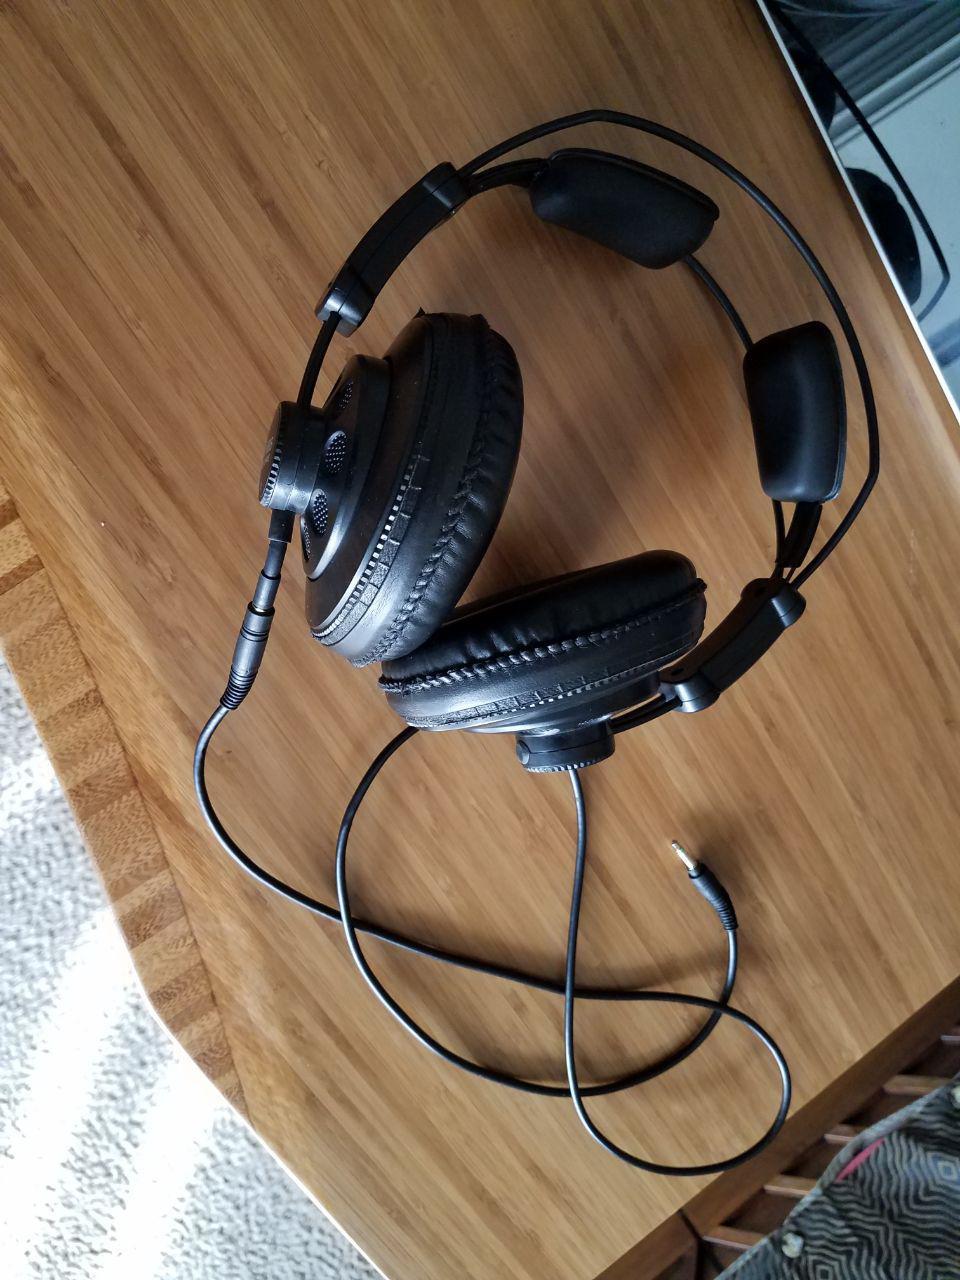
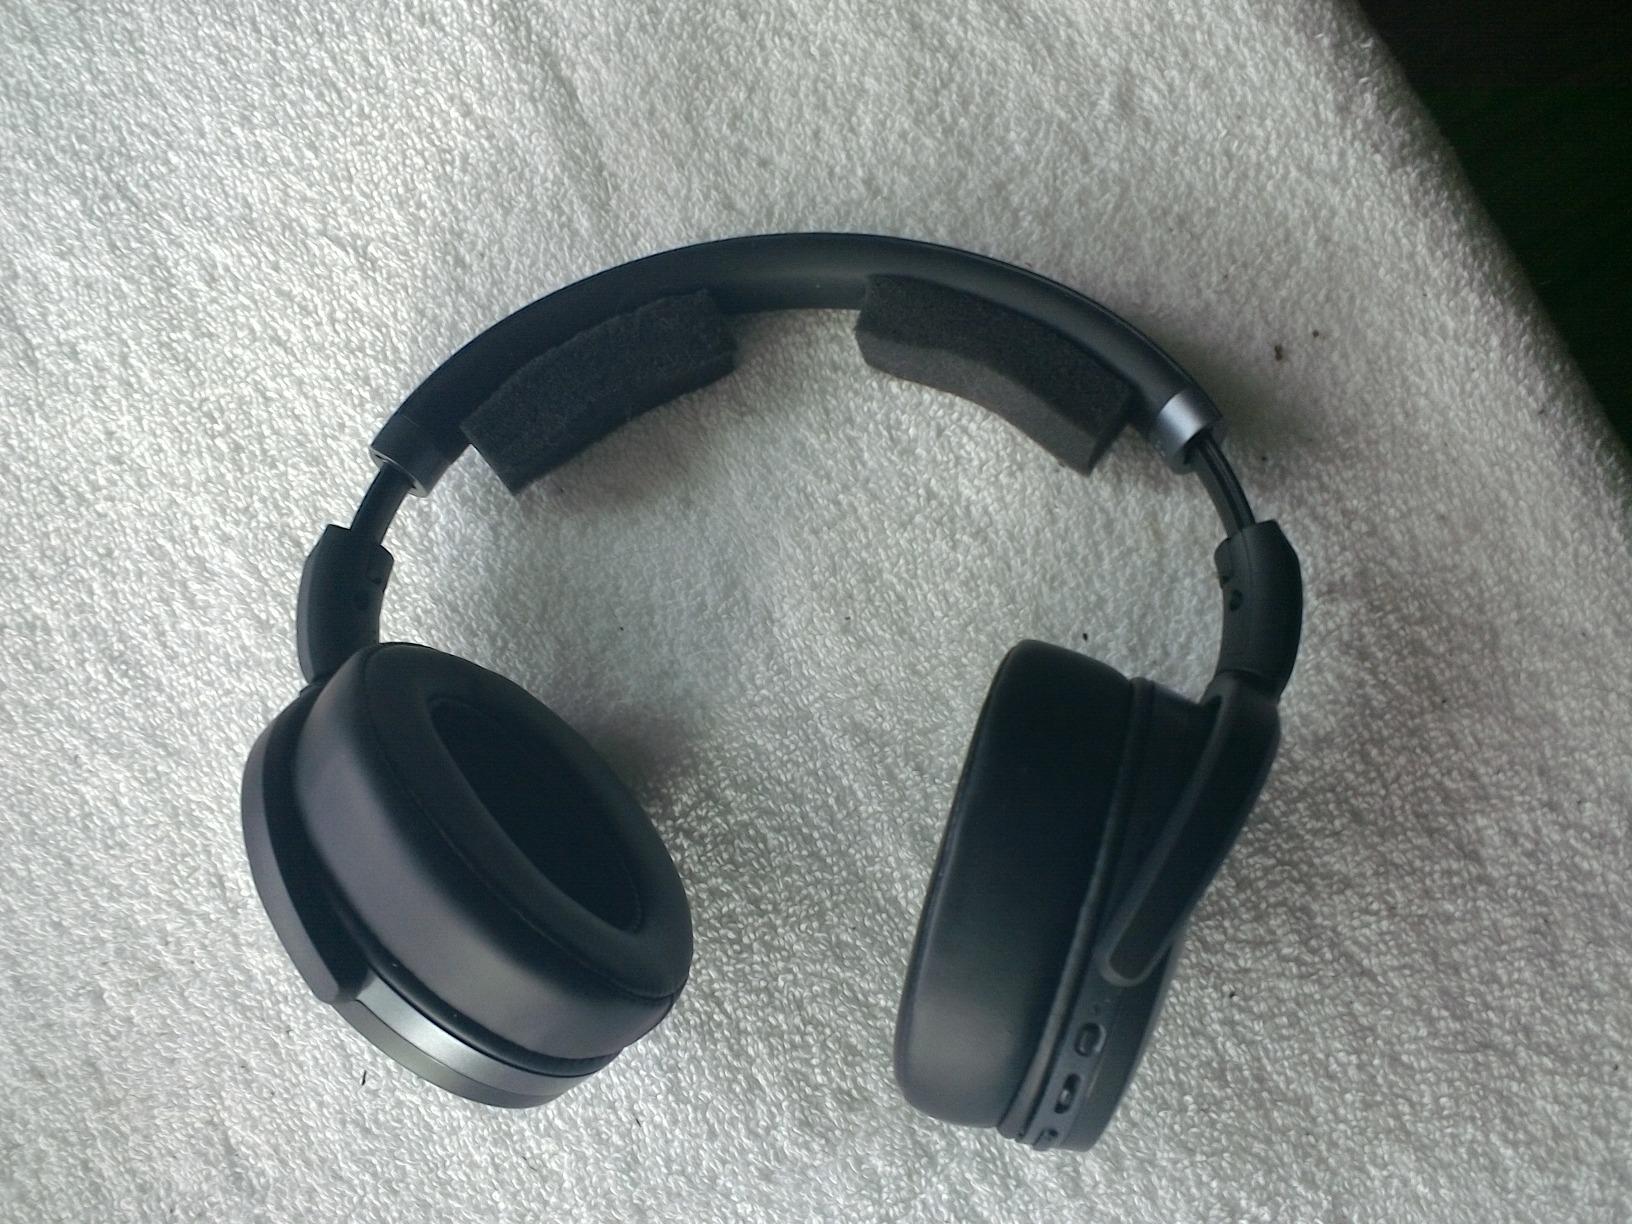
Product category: headphones
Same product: no